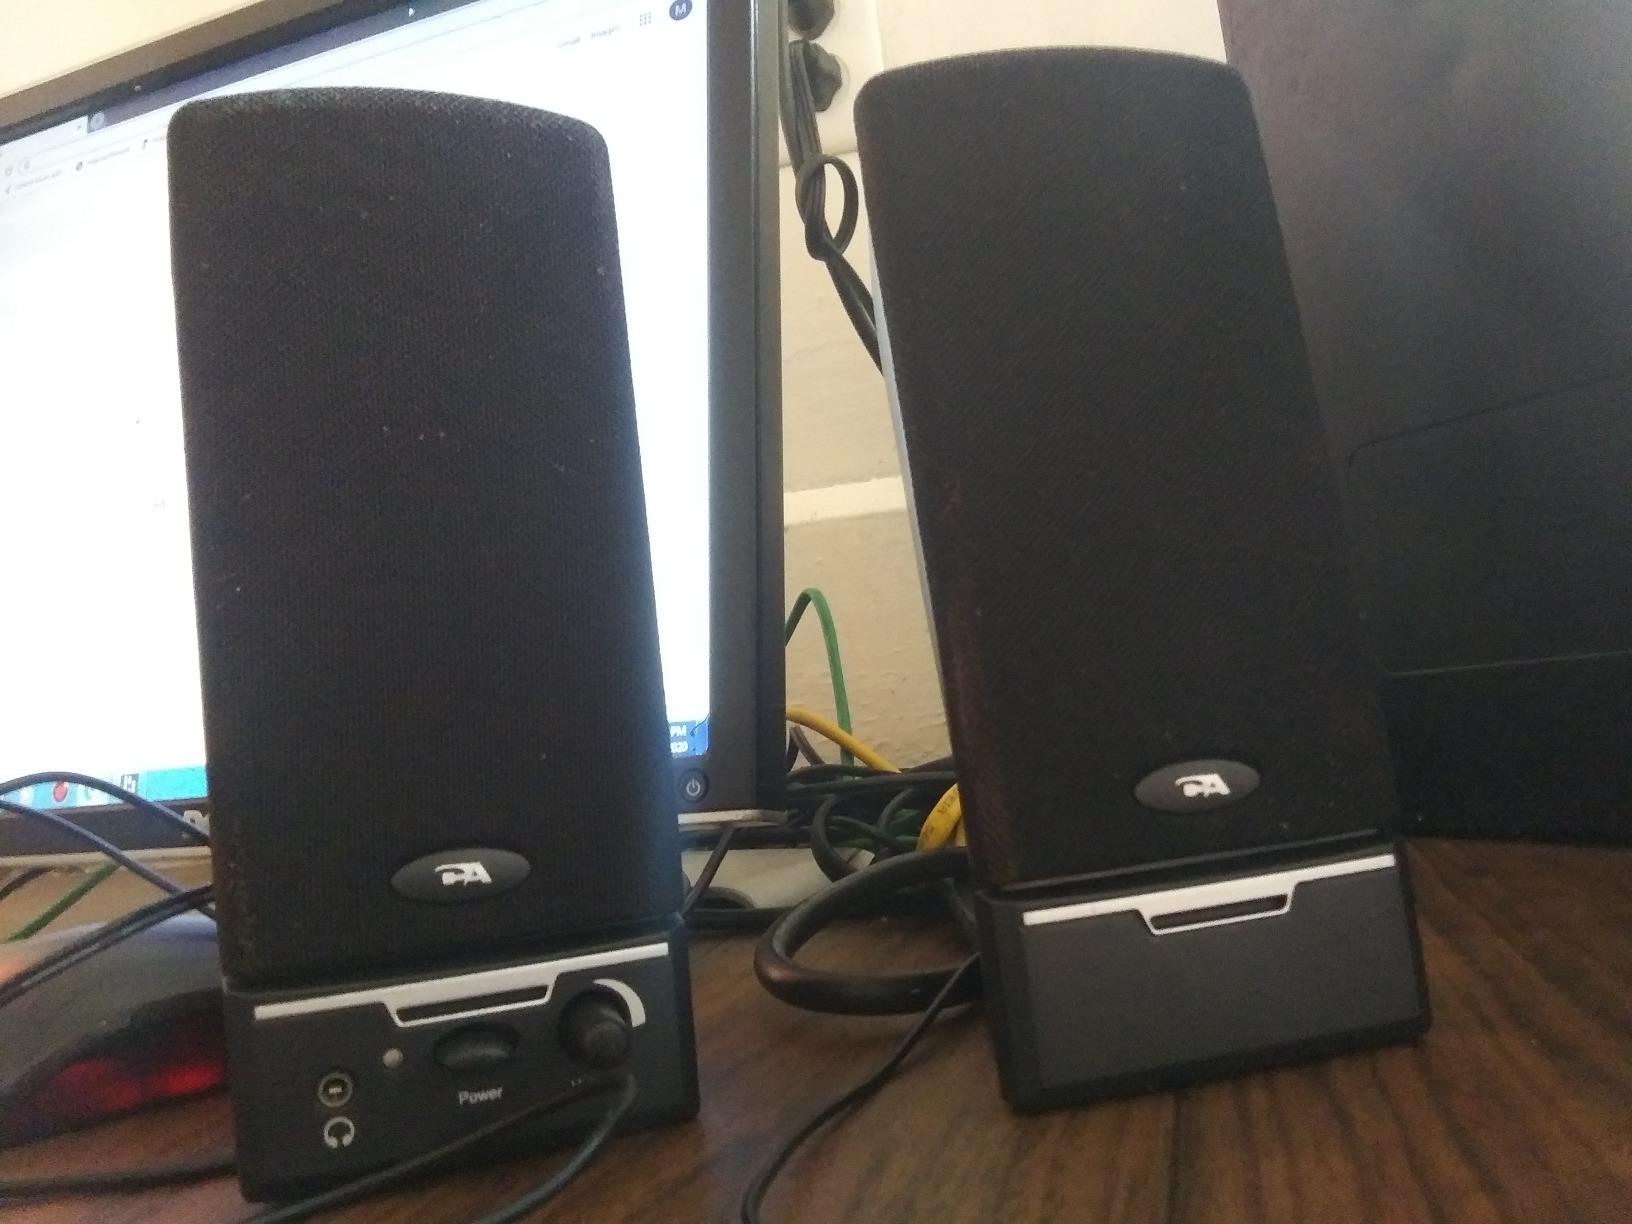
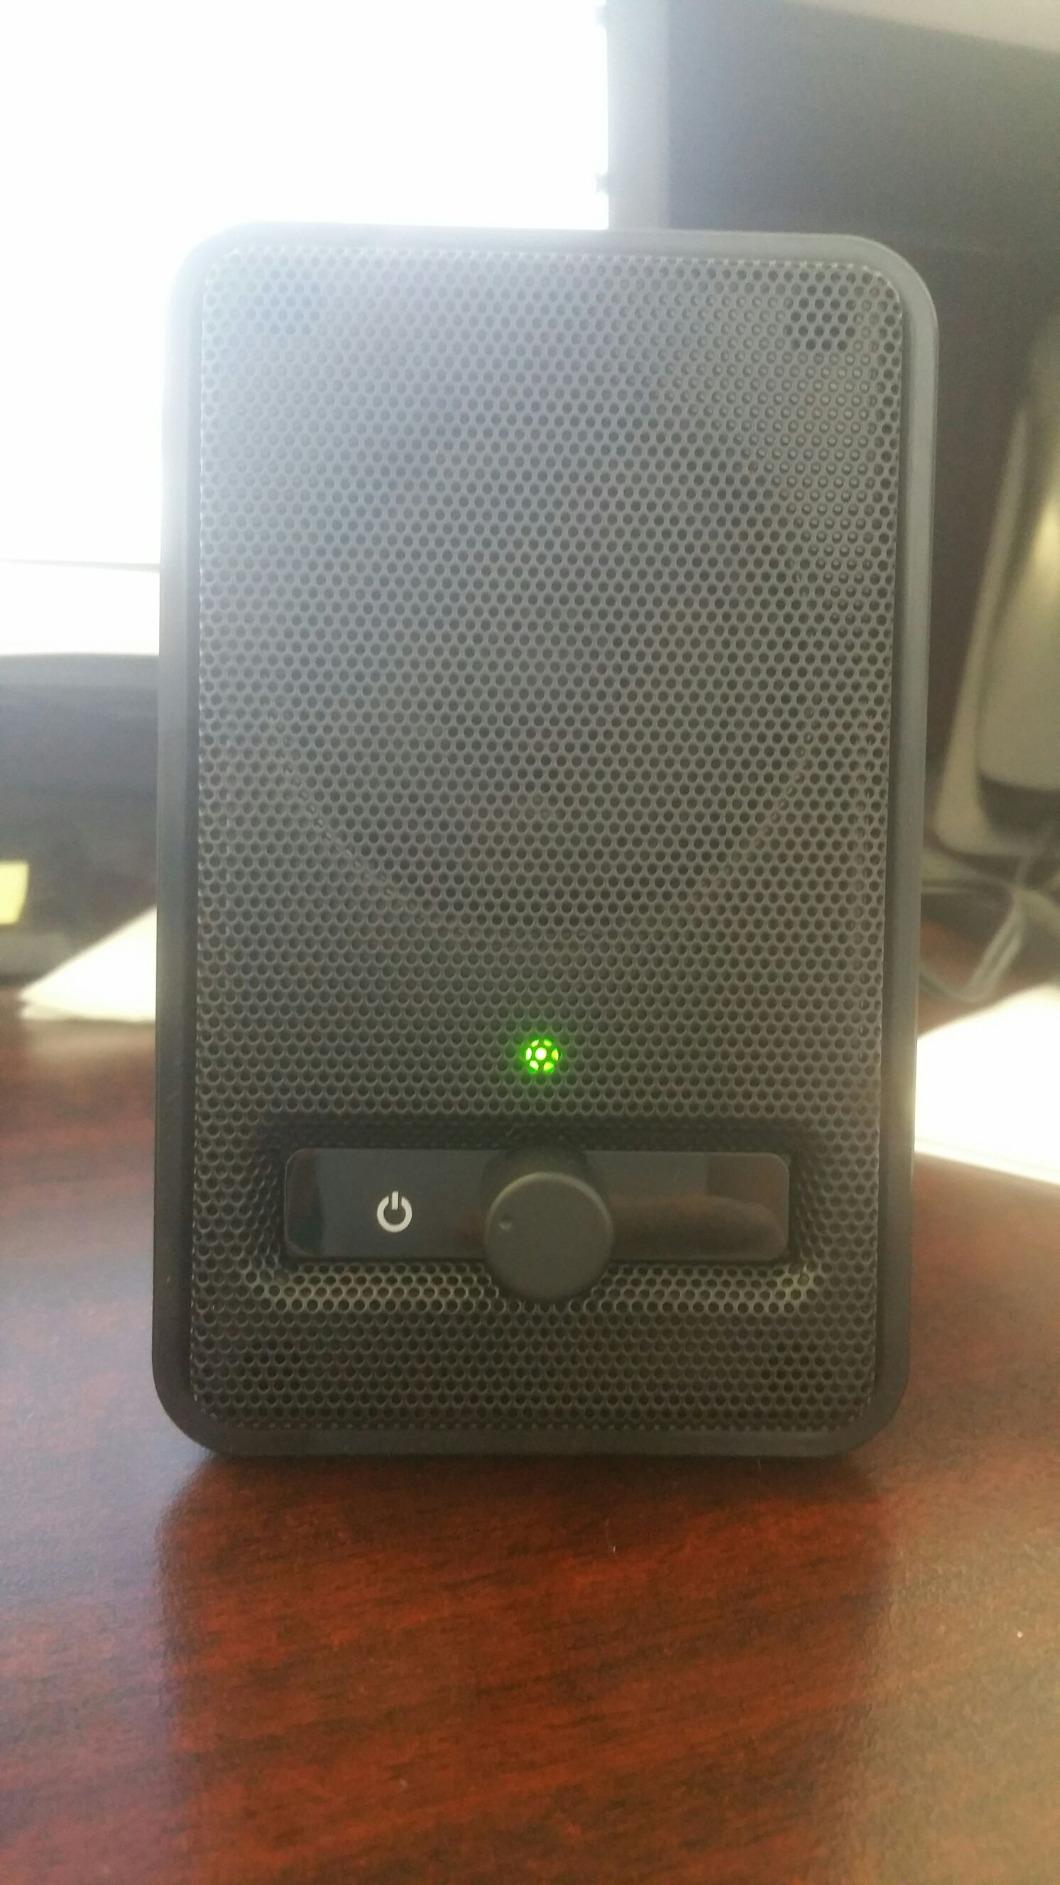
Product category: speaker
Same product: no